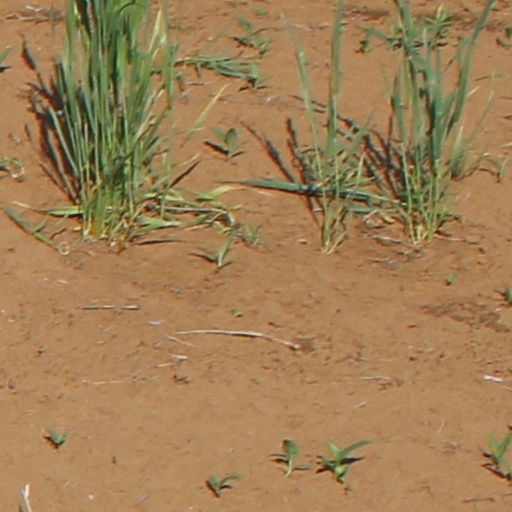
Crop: wheat